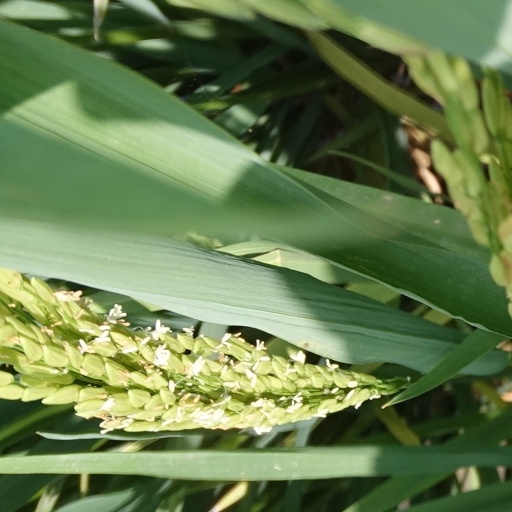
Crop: rice